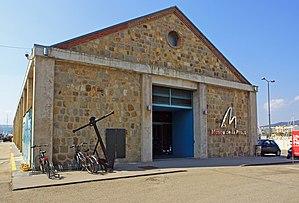
Palamós, Catalogne: Musée de la Pêche